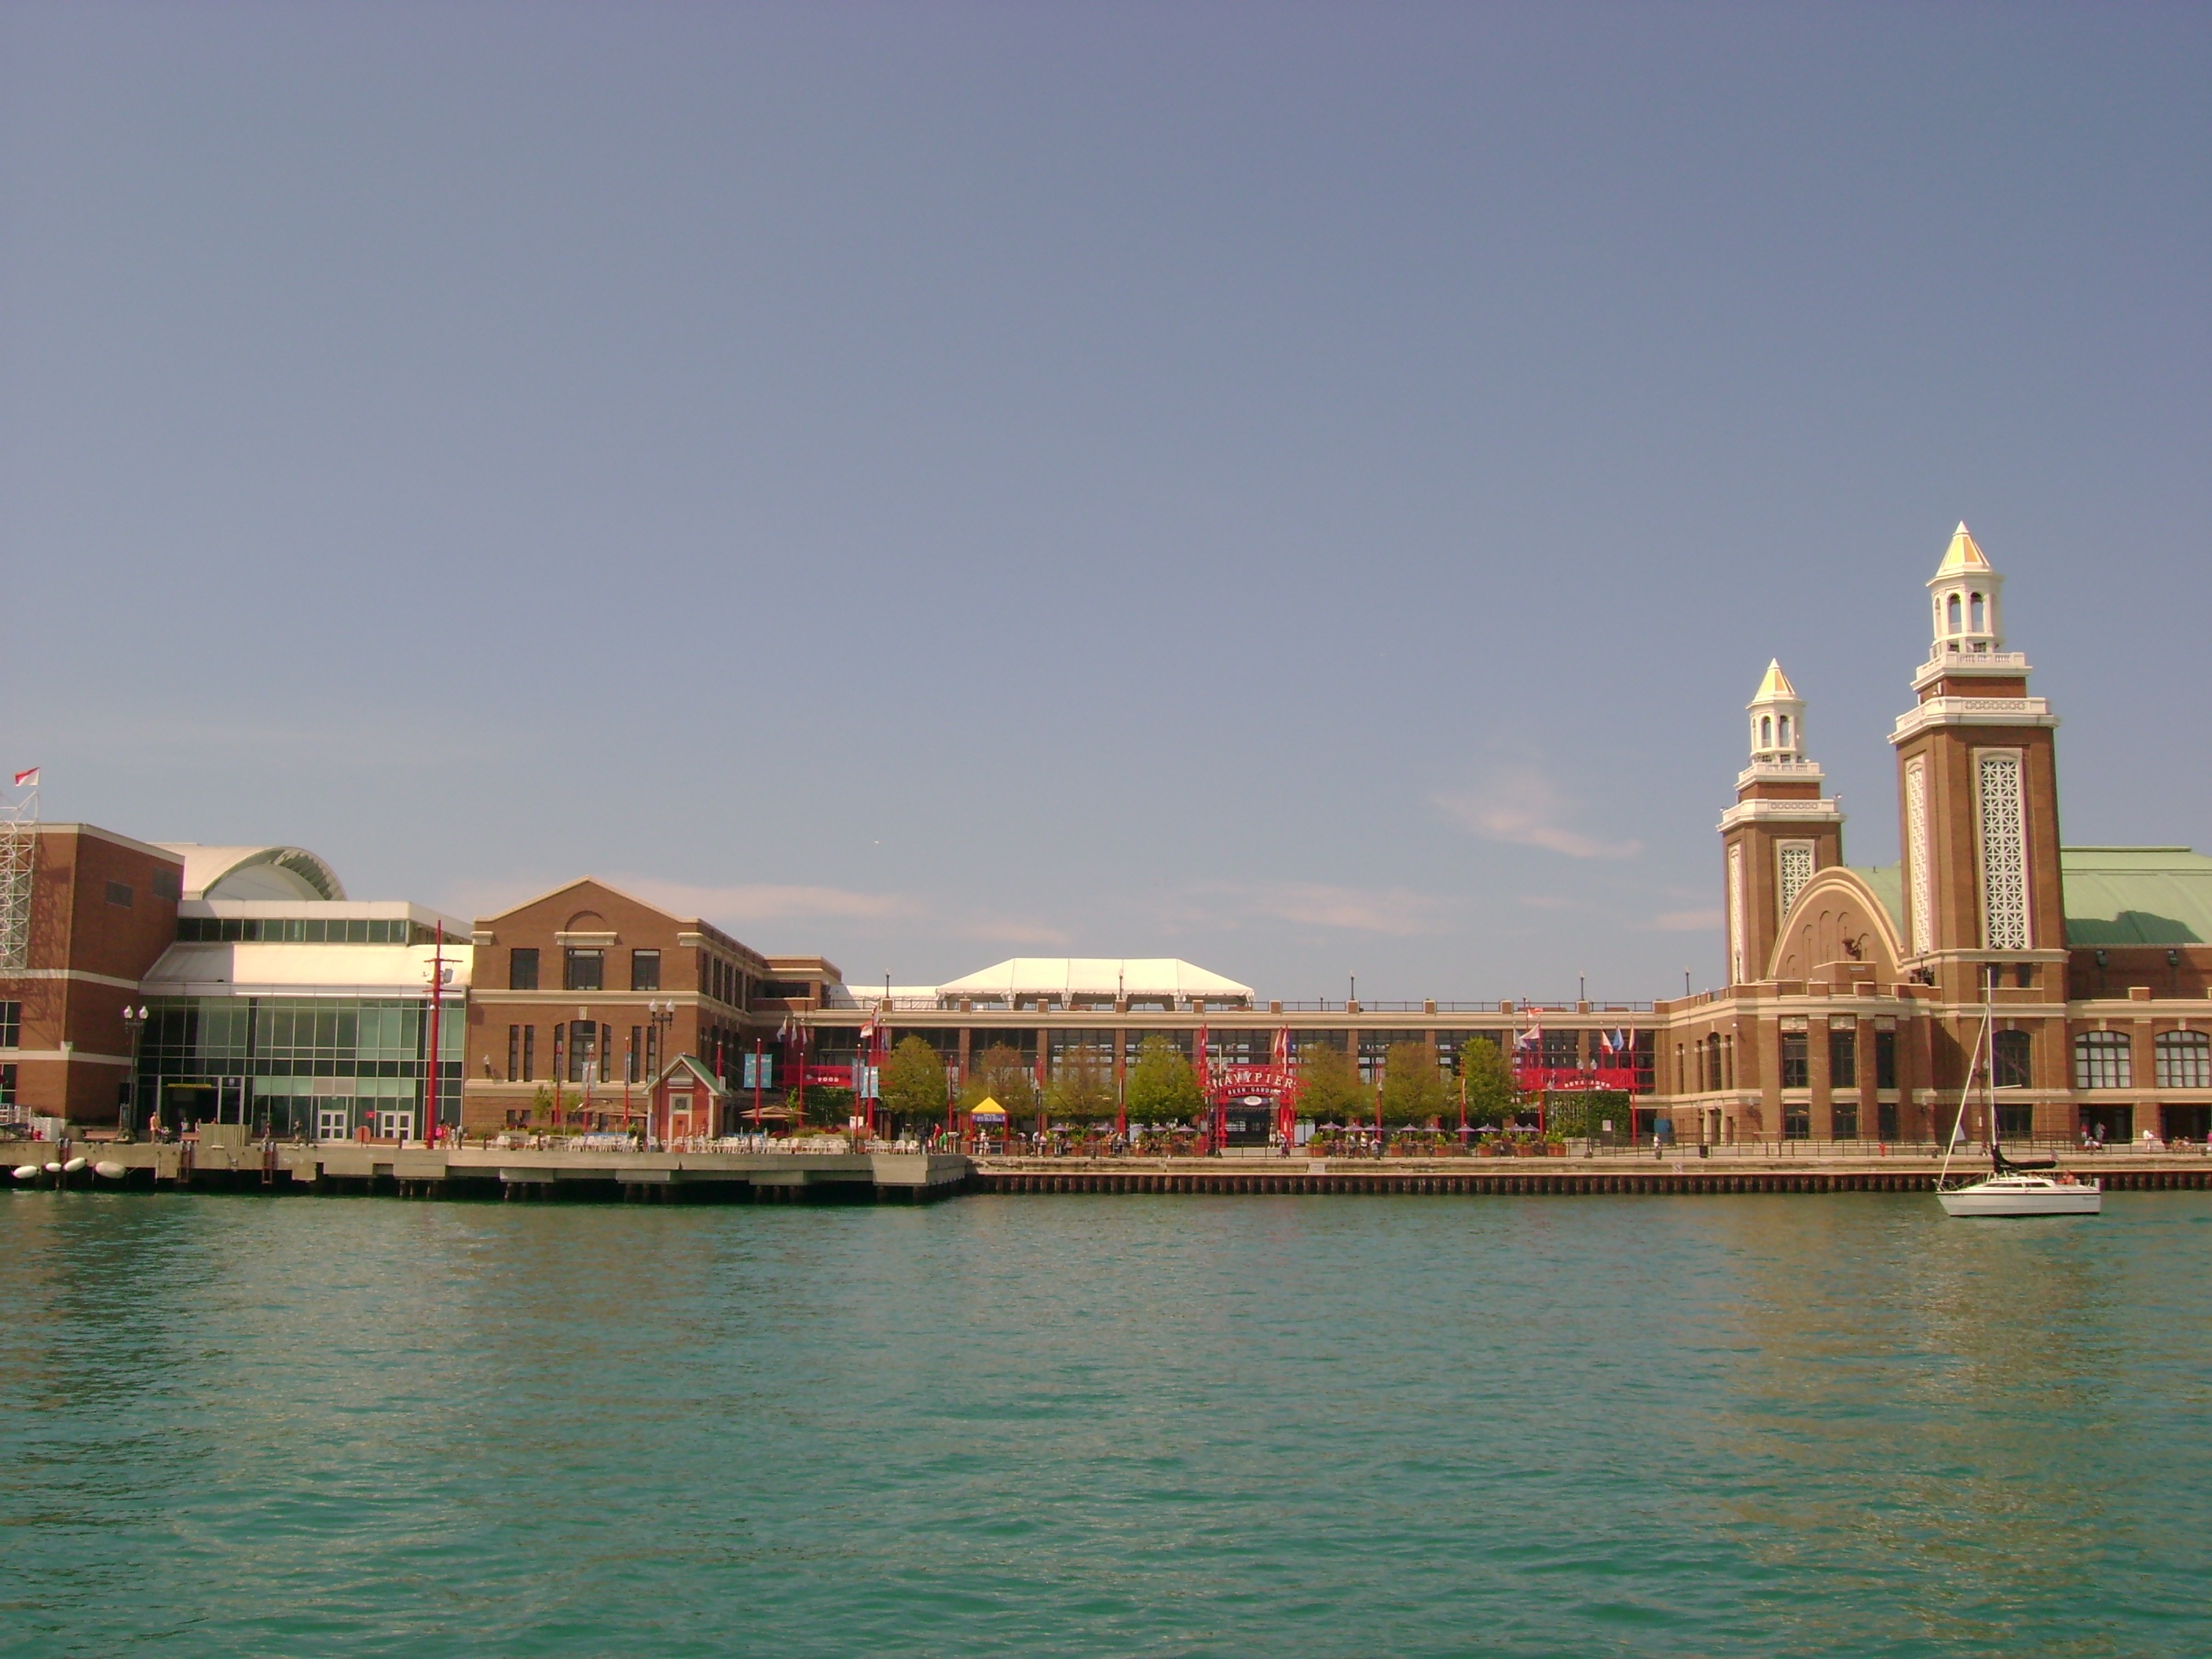
sea, water, skyline, town, palace, city, river, cityscape, downtown, vacation, travel, usa, bay, landmark, chicago, tourism, waterway, illinois, famous